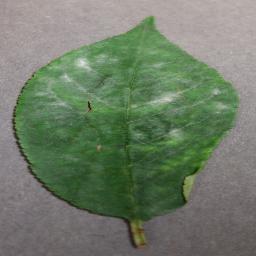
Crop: cherry
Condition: (including_sour)_powdery_mildew